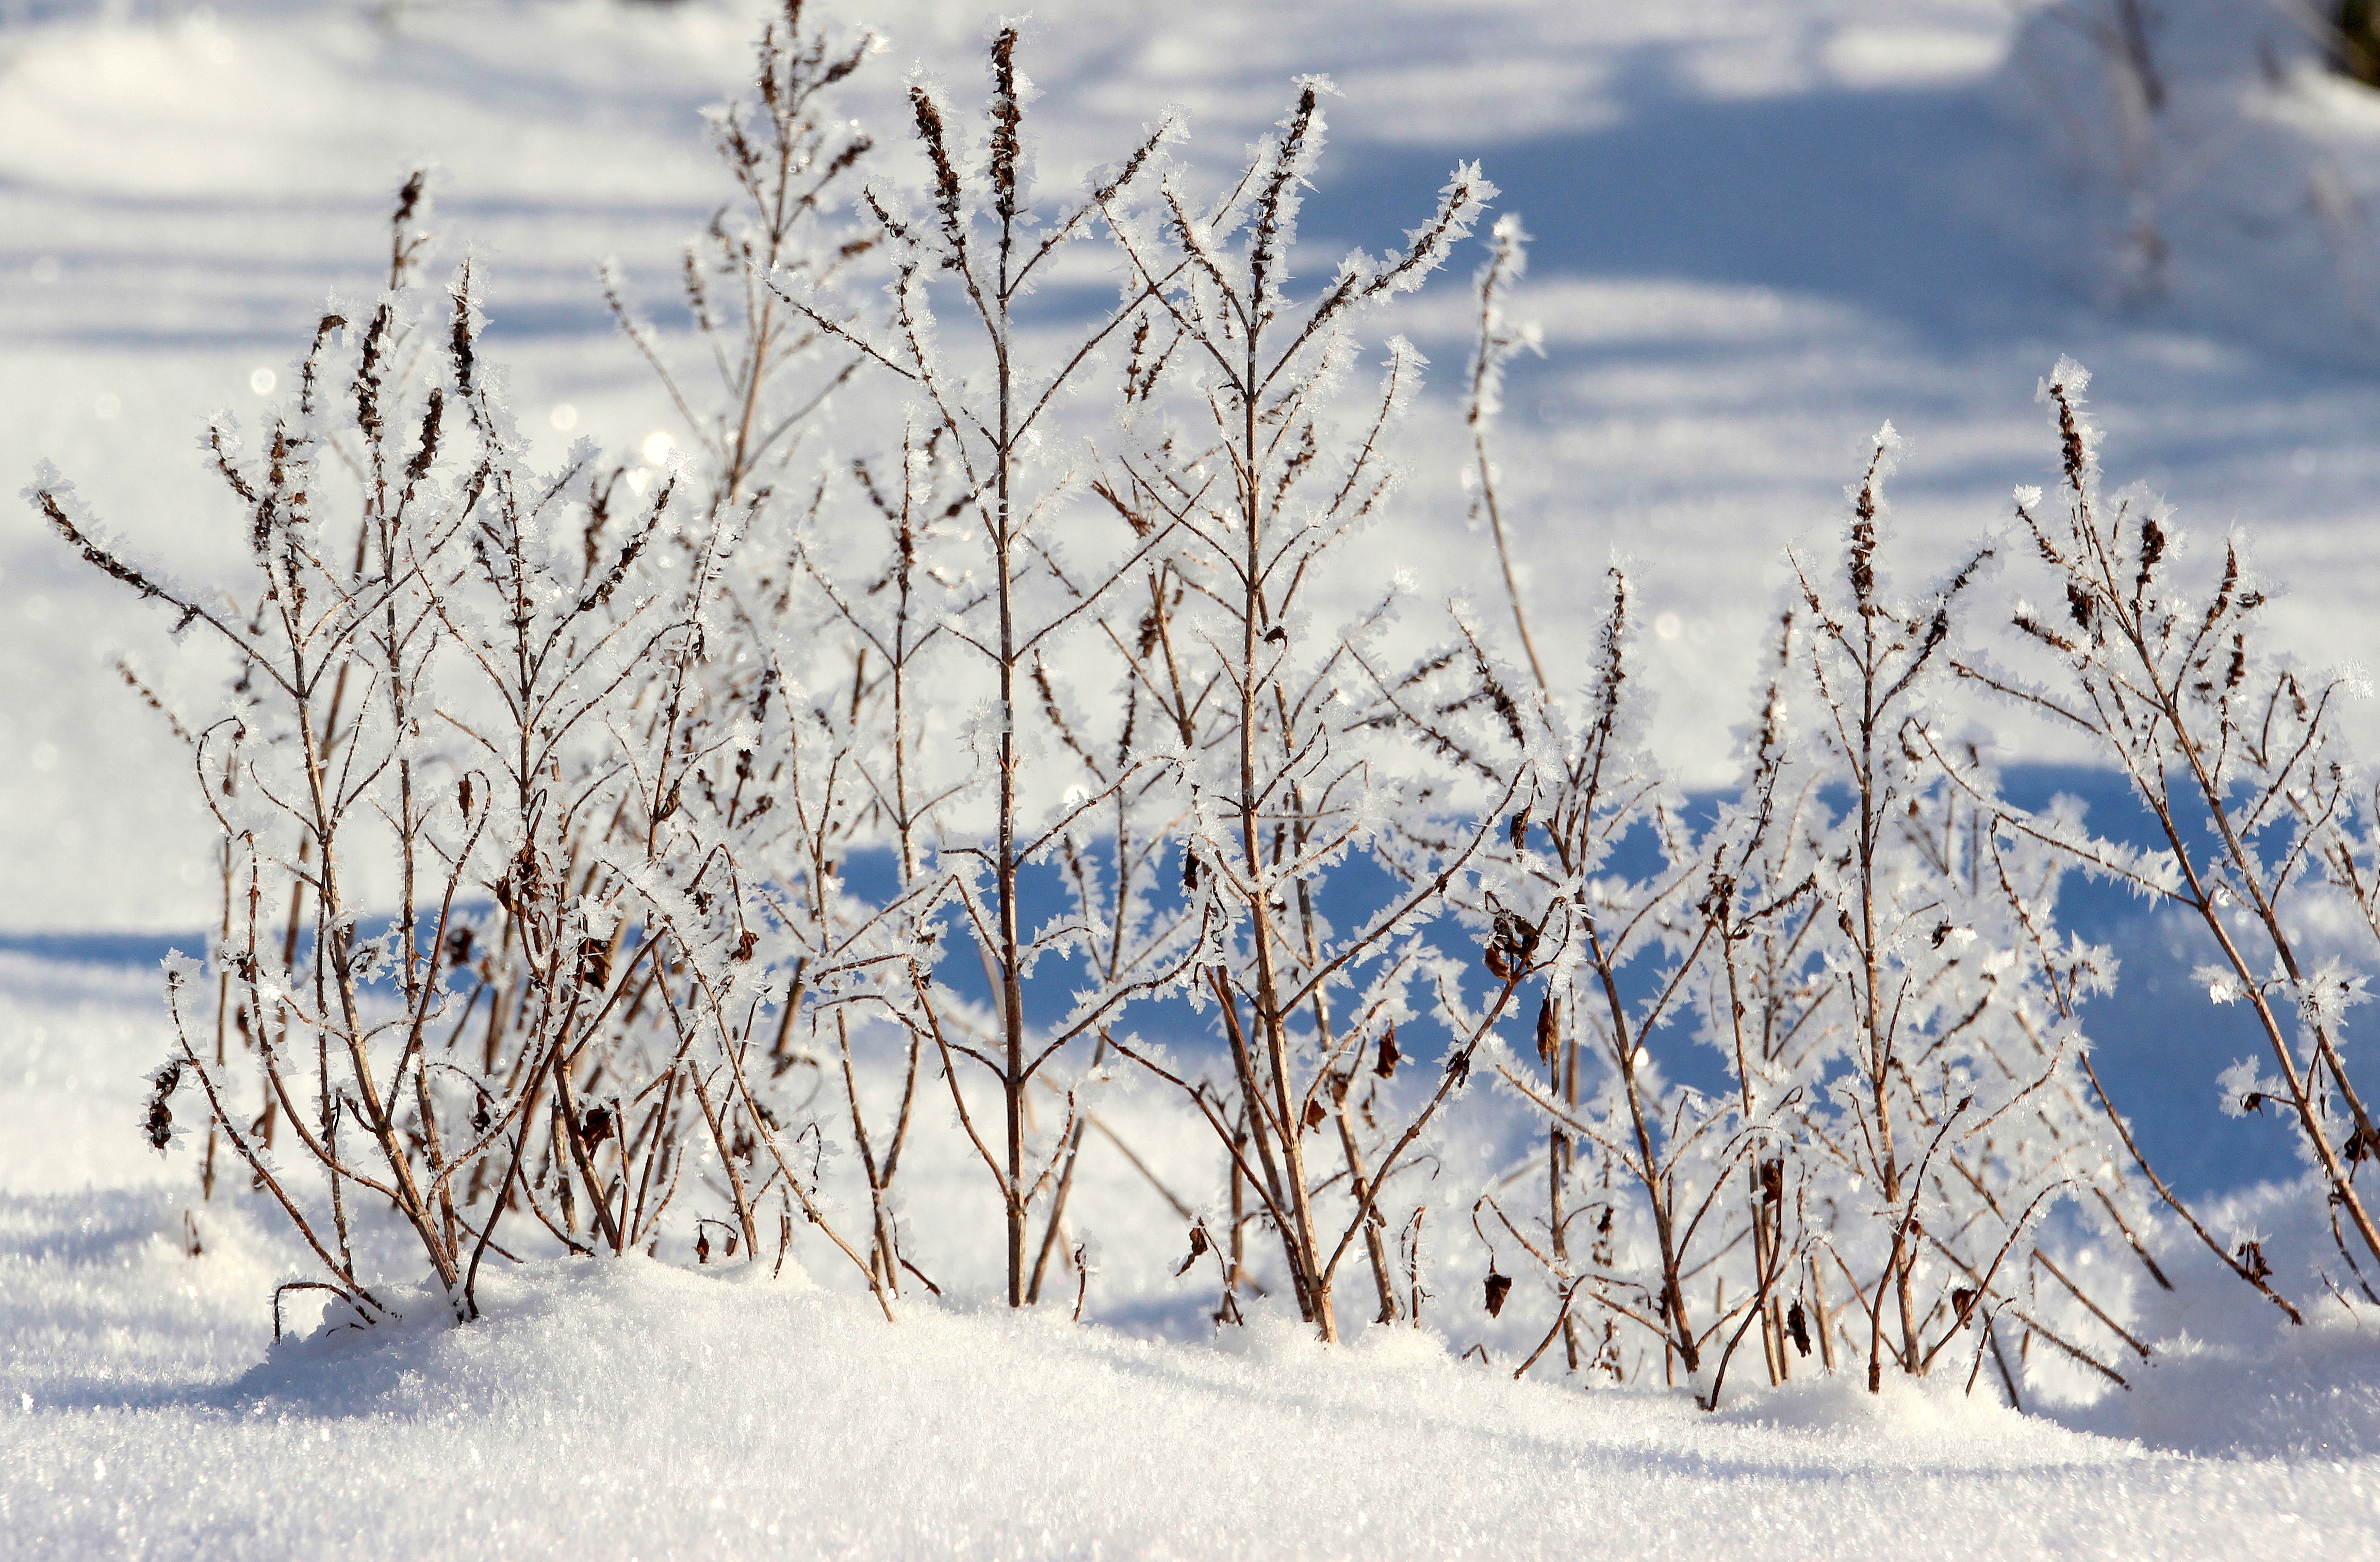
tree, branch, snow, cold, winter, frost, ice, weather, frozen, season, blizzard, frosty, freezing, grasses, crystals, halme, blades of grass, winter storm